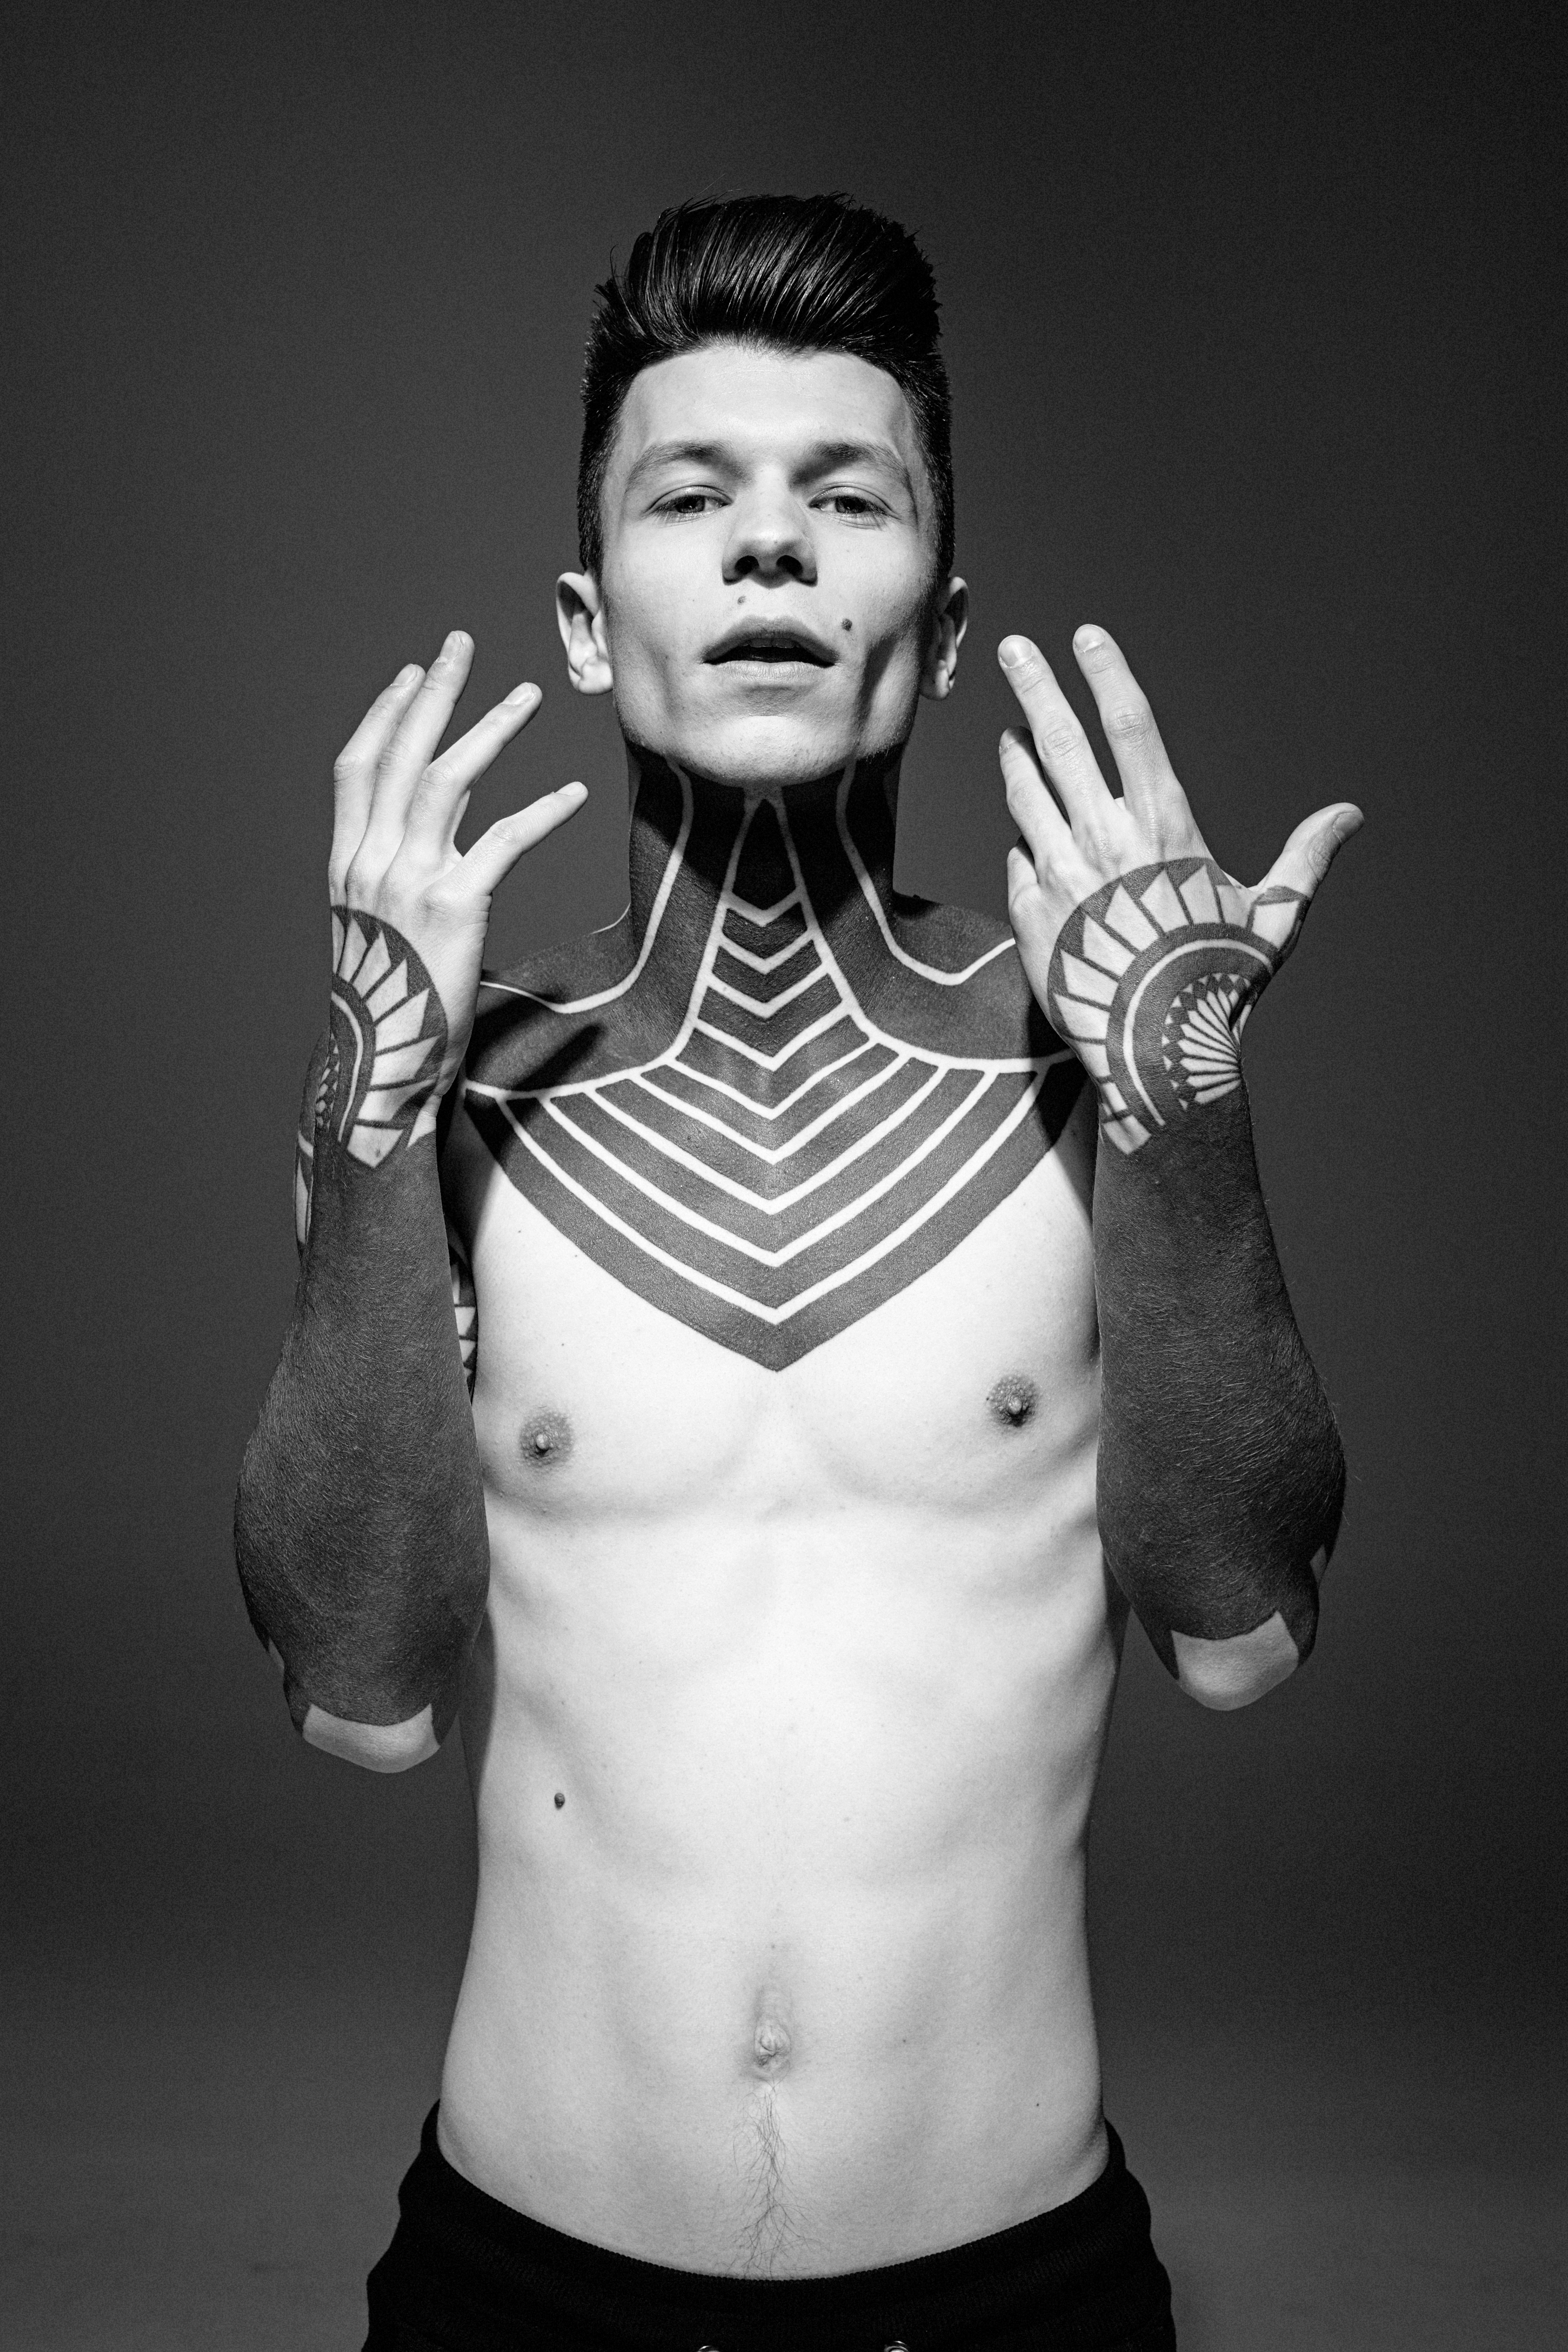
person, black and white, white, photography, portrait, model, black, monochrome, arm, muscle, chest, beauty, photo shoot, monochrome photography